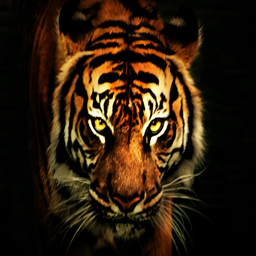
the eye of the tiger